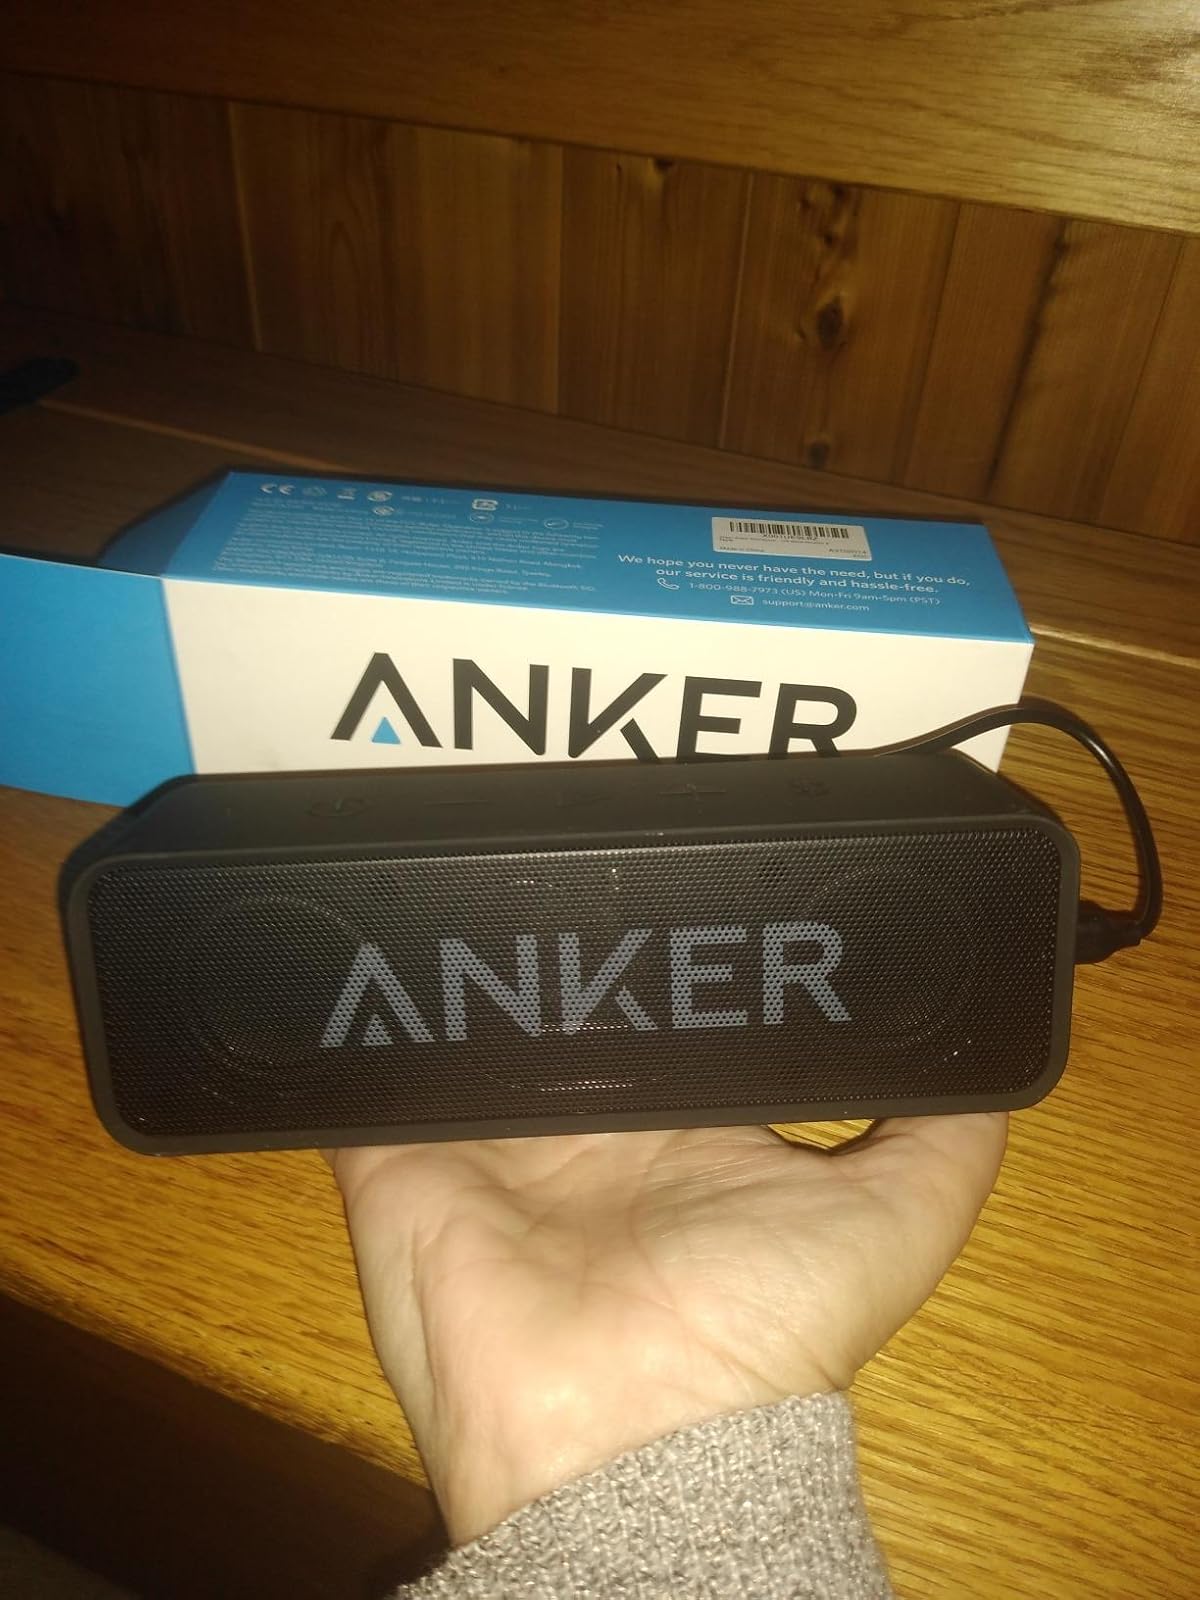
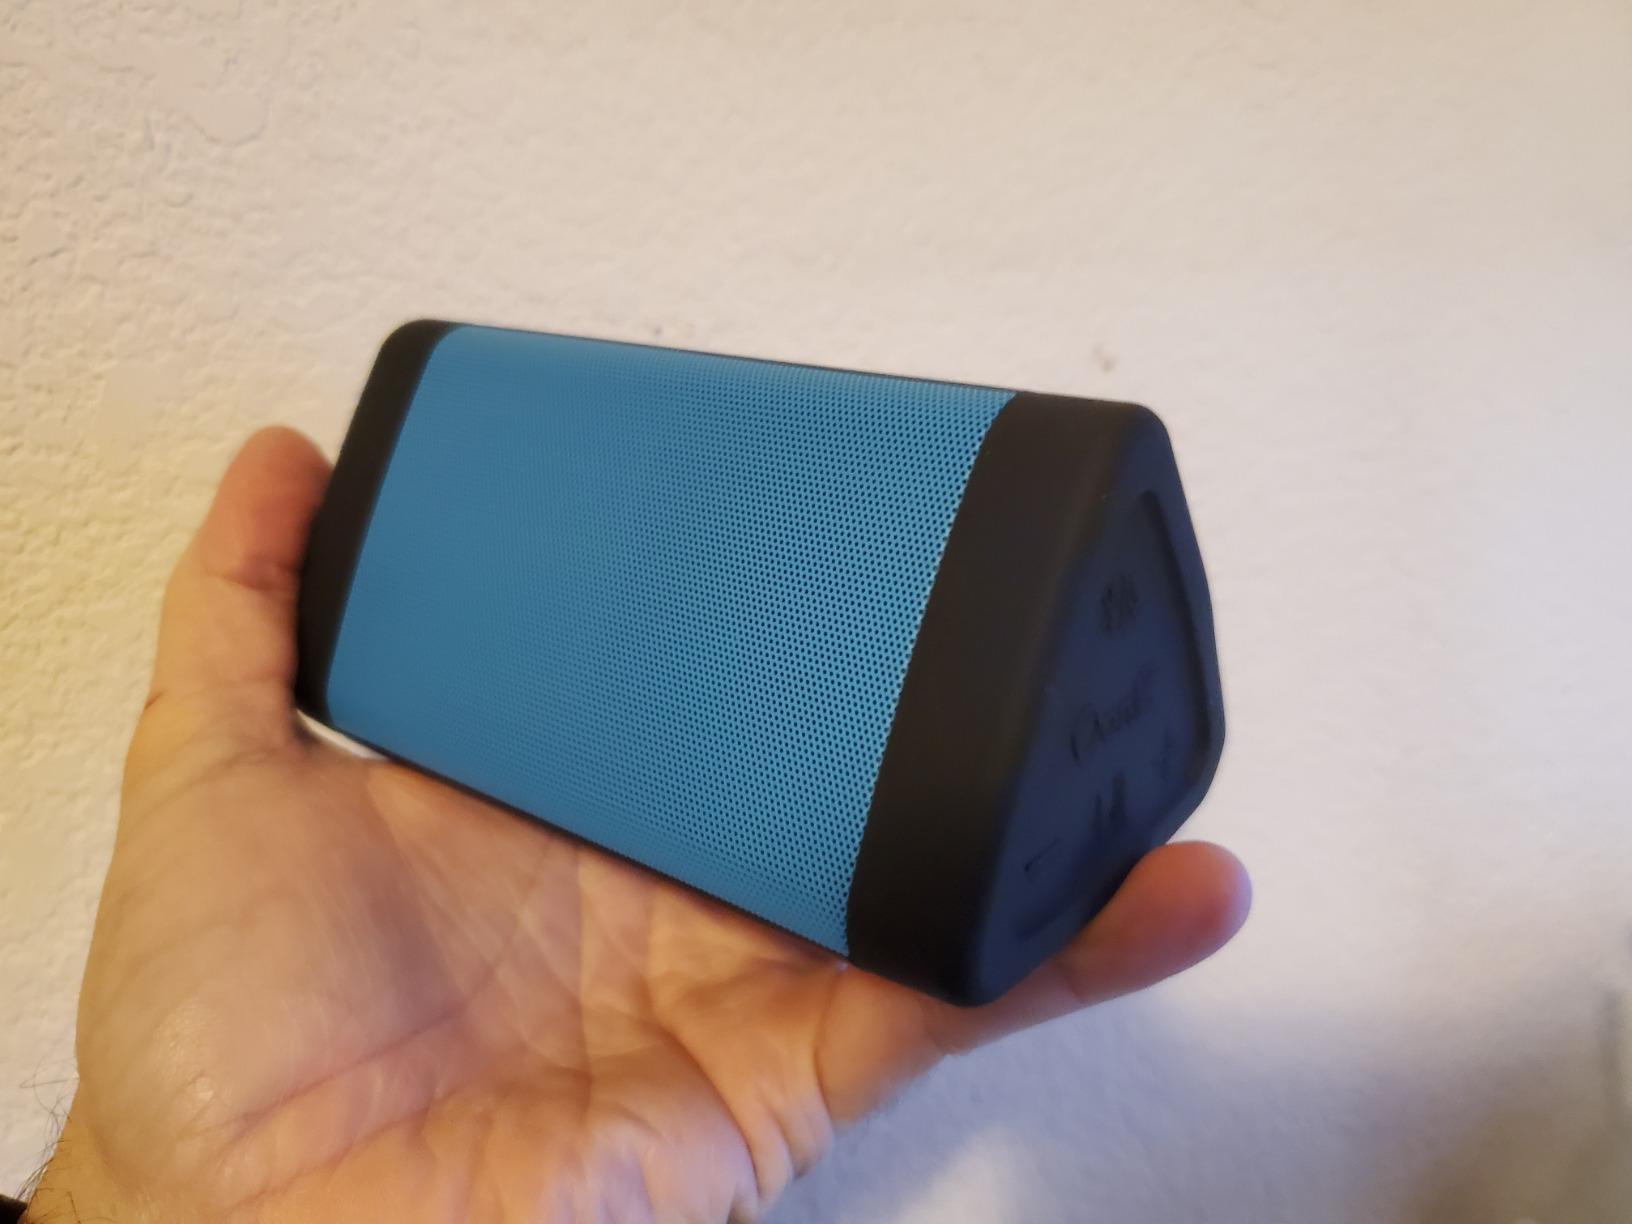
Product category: speaker
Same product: no